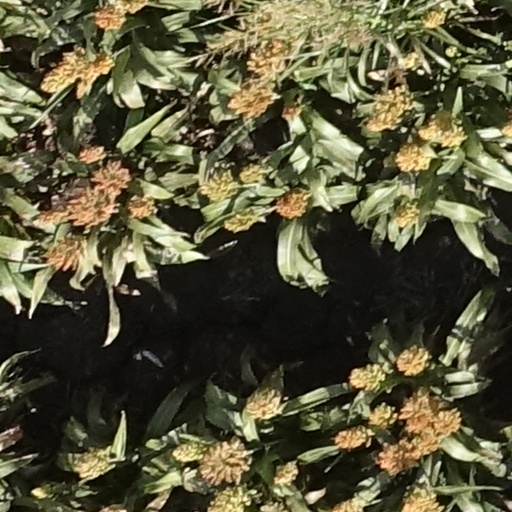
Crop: sorghum